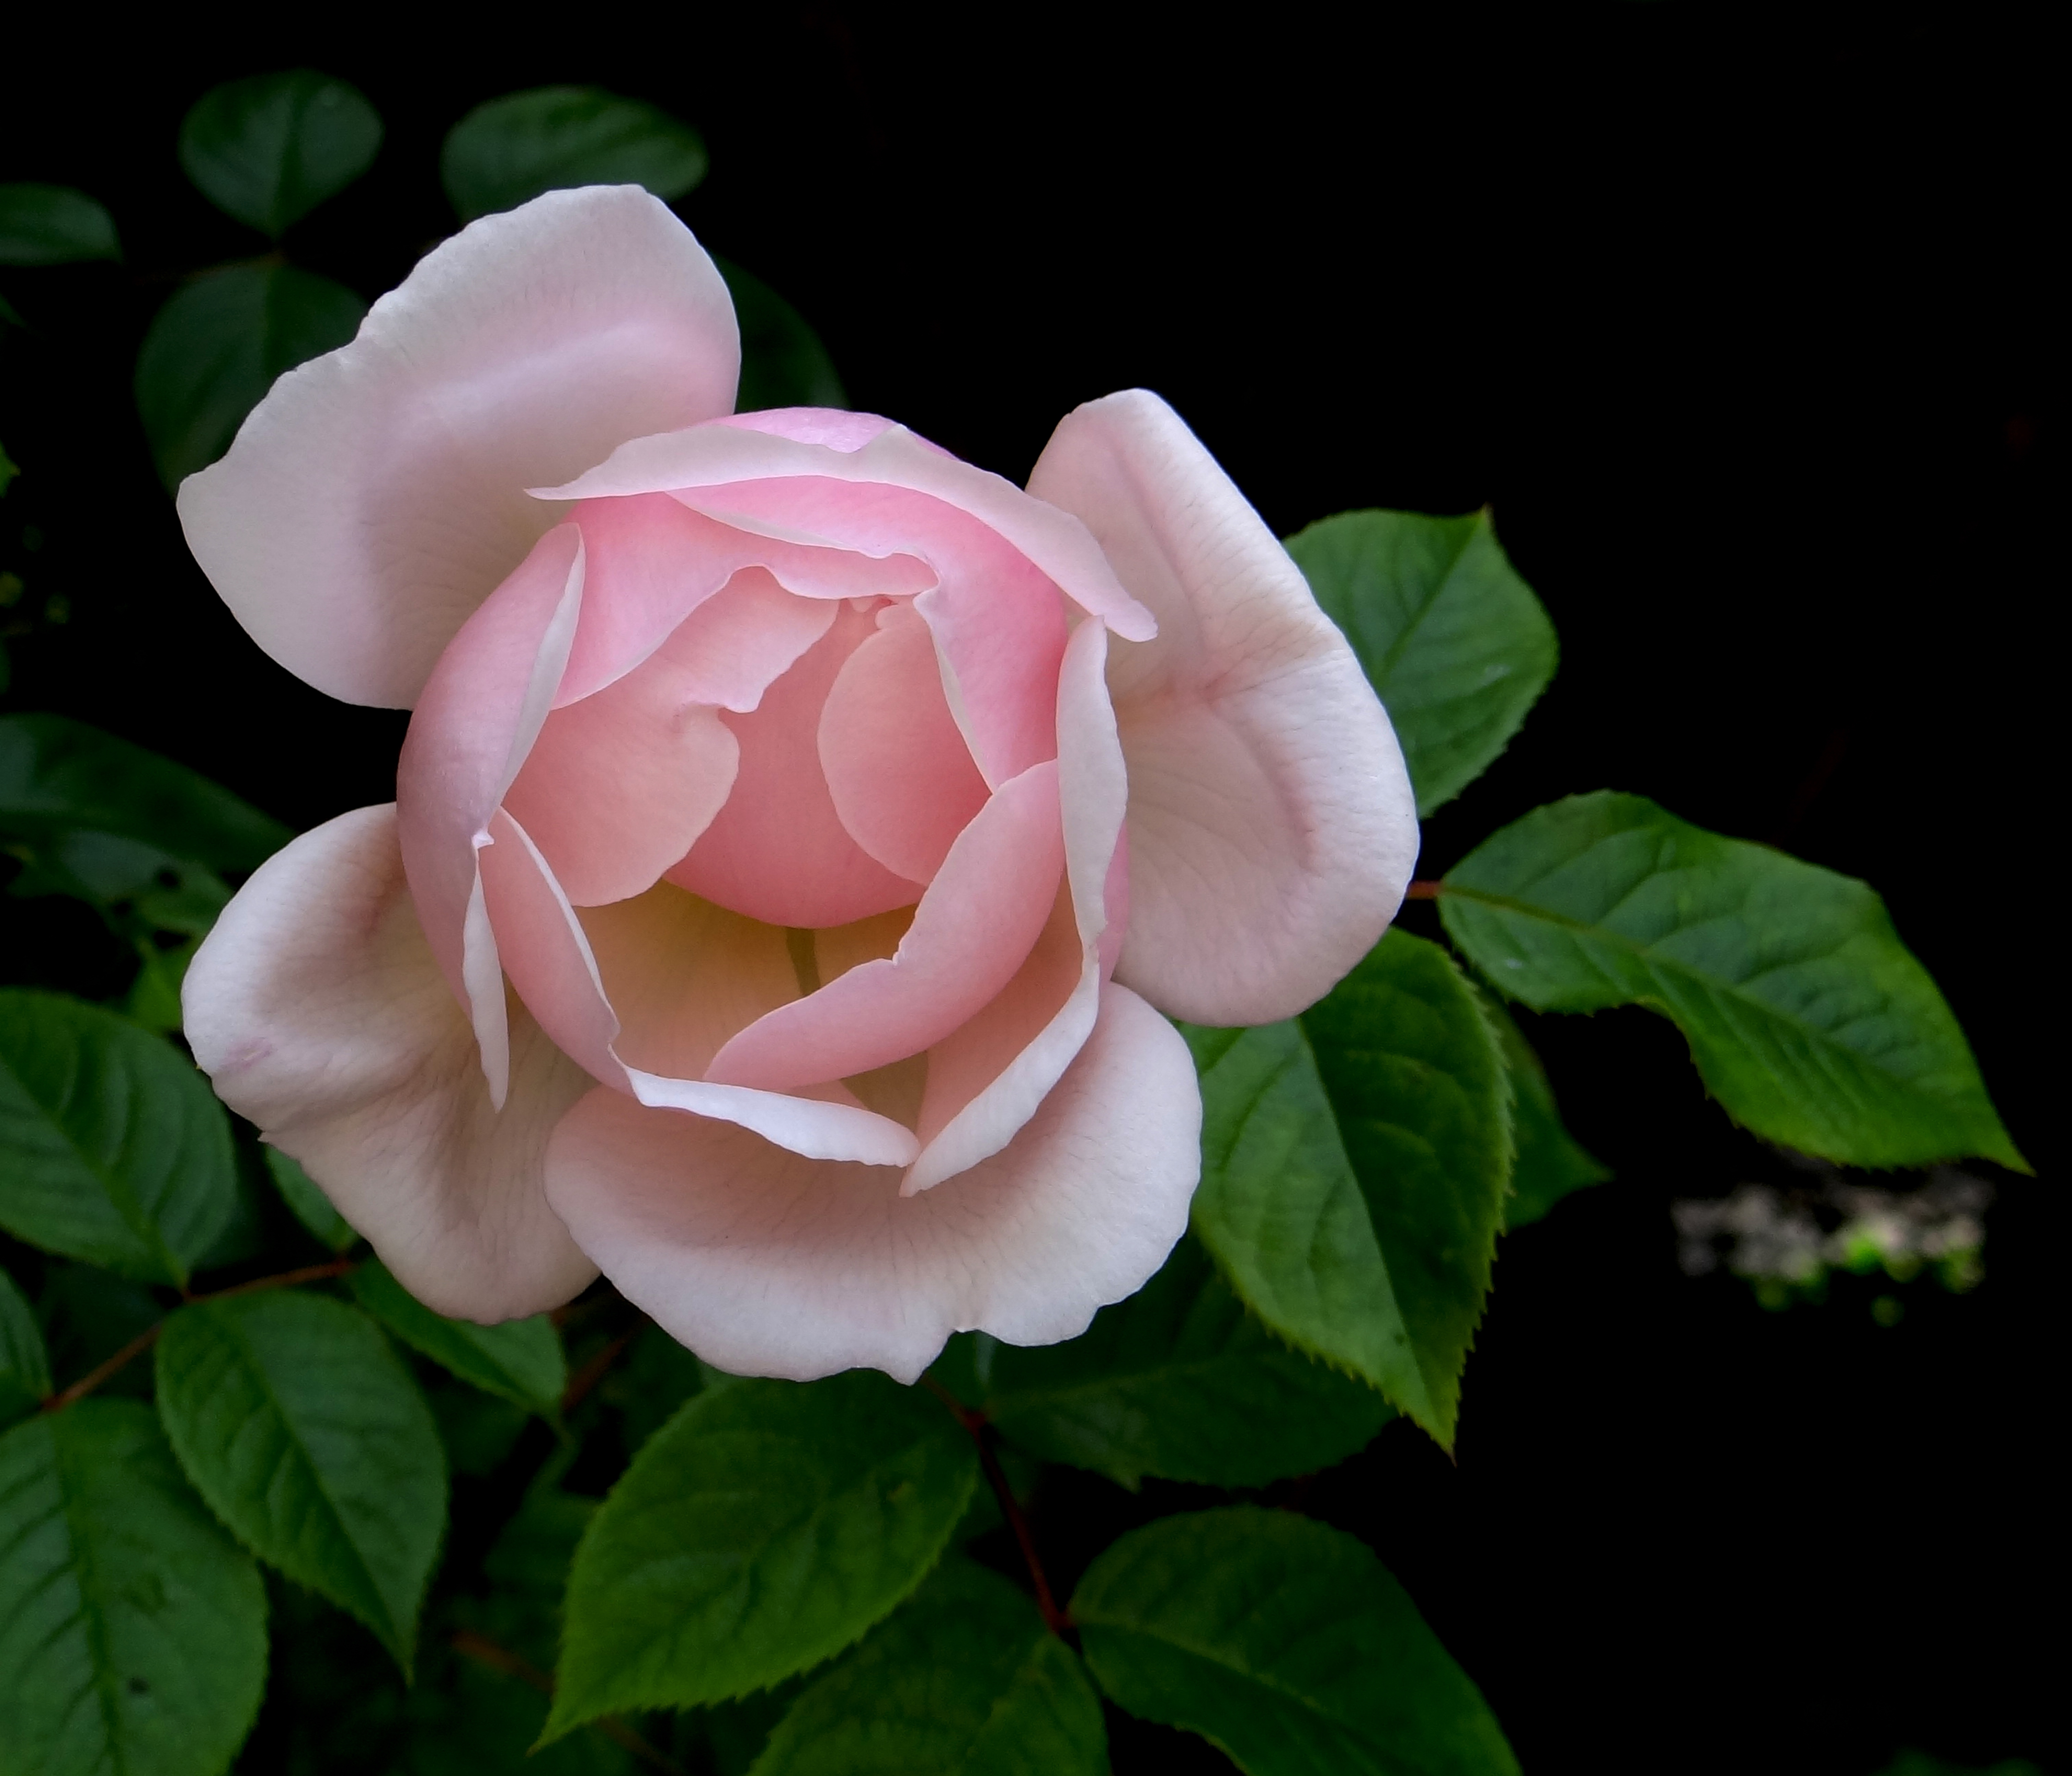
blossom, plant, flower, petal, rose, pink, flora, valentine, pink rose, floribunda, flowering plant, garden roses, rose family, land plant, rosa centifolia, rose order